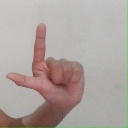
अक्षर: ल